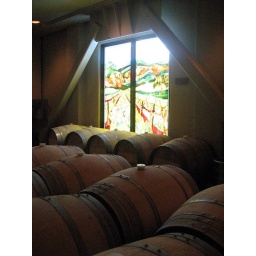
stained glass window in the wine cellar